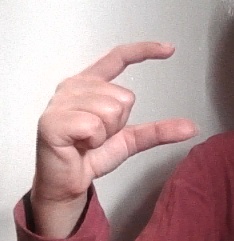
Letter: dal